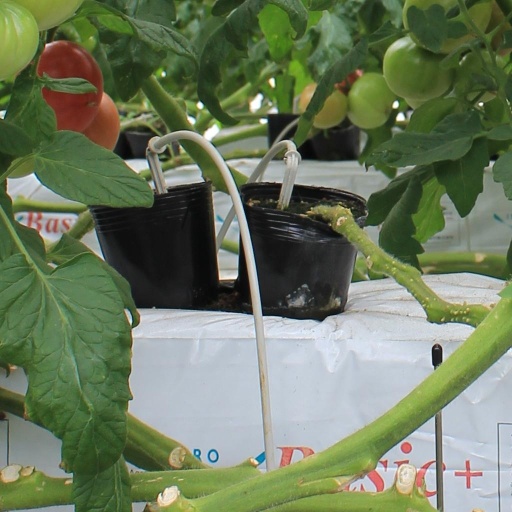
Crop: tomato